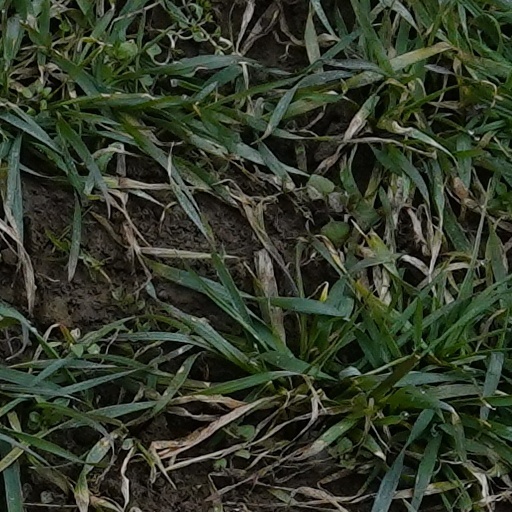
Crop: wheat